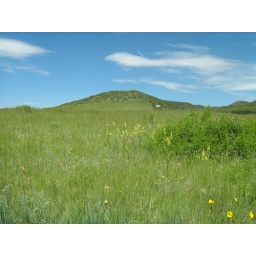
hillsides covered in green grass and flowers.